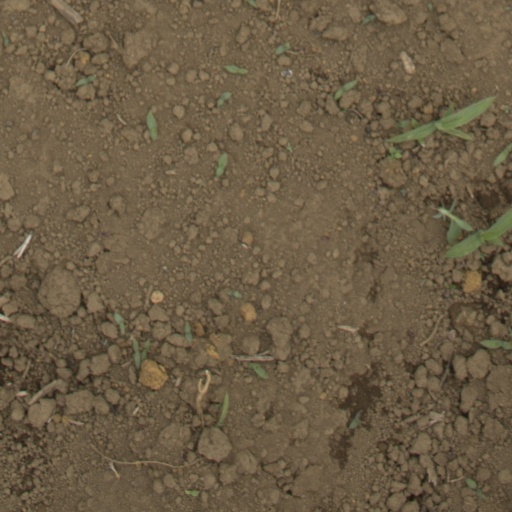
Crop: Jerusalem artichoke